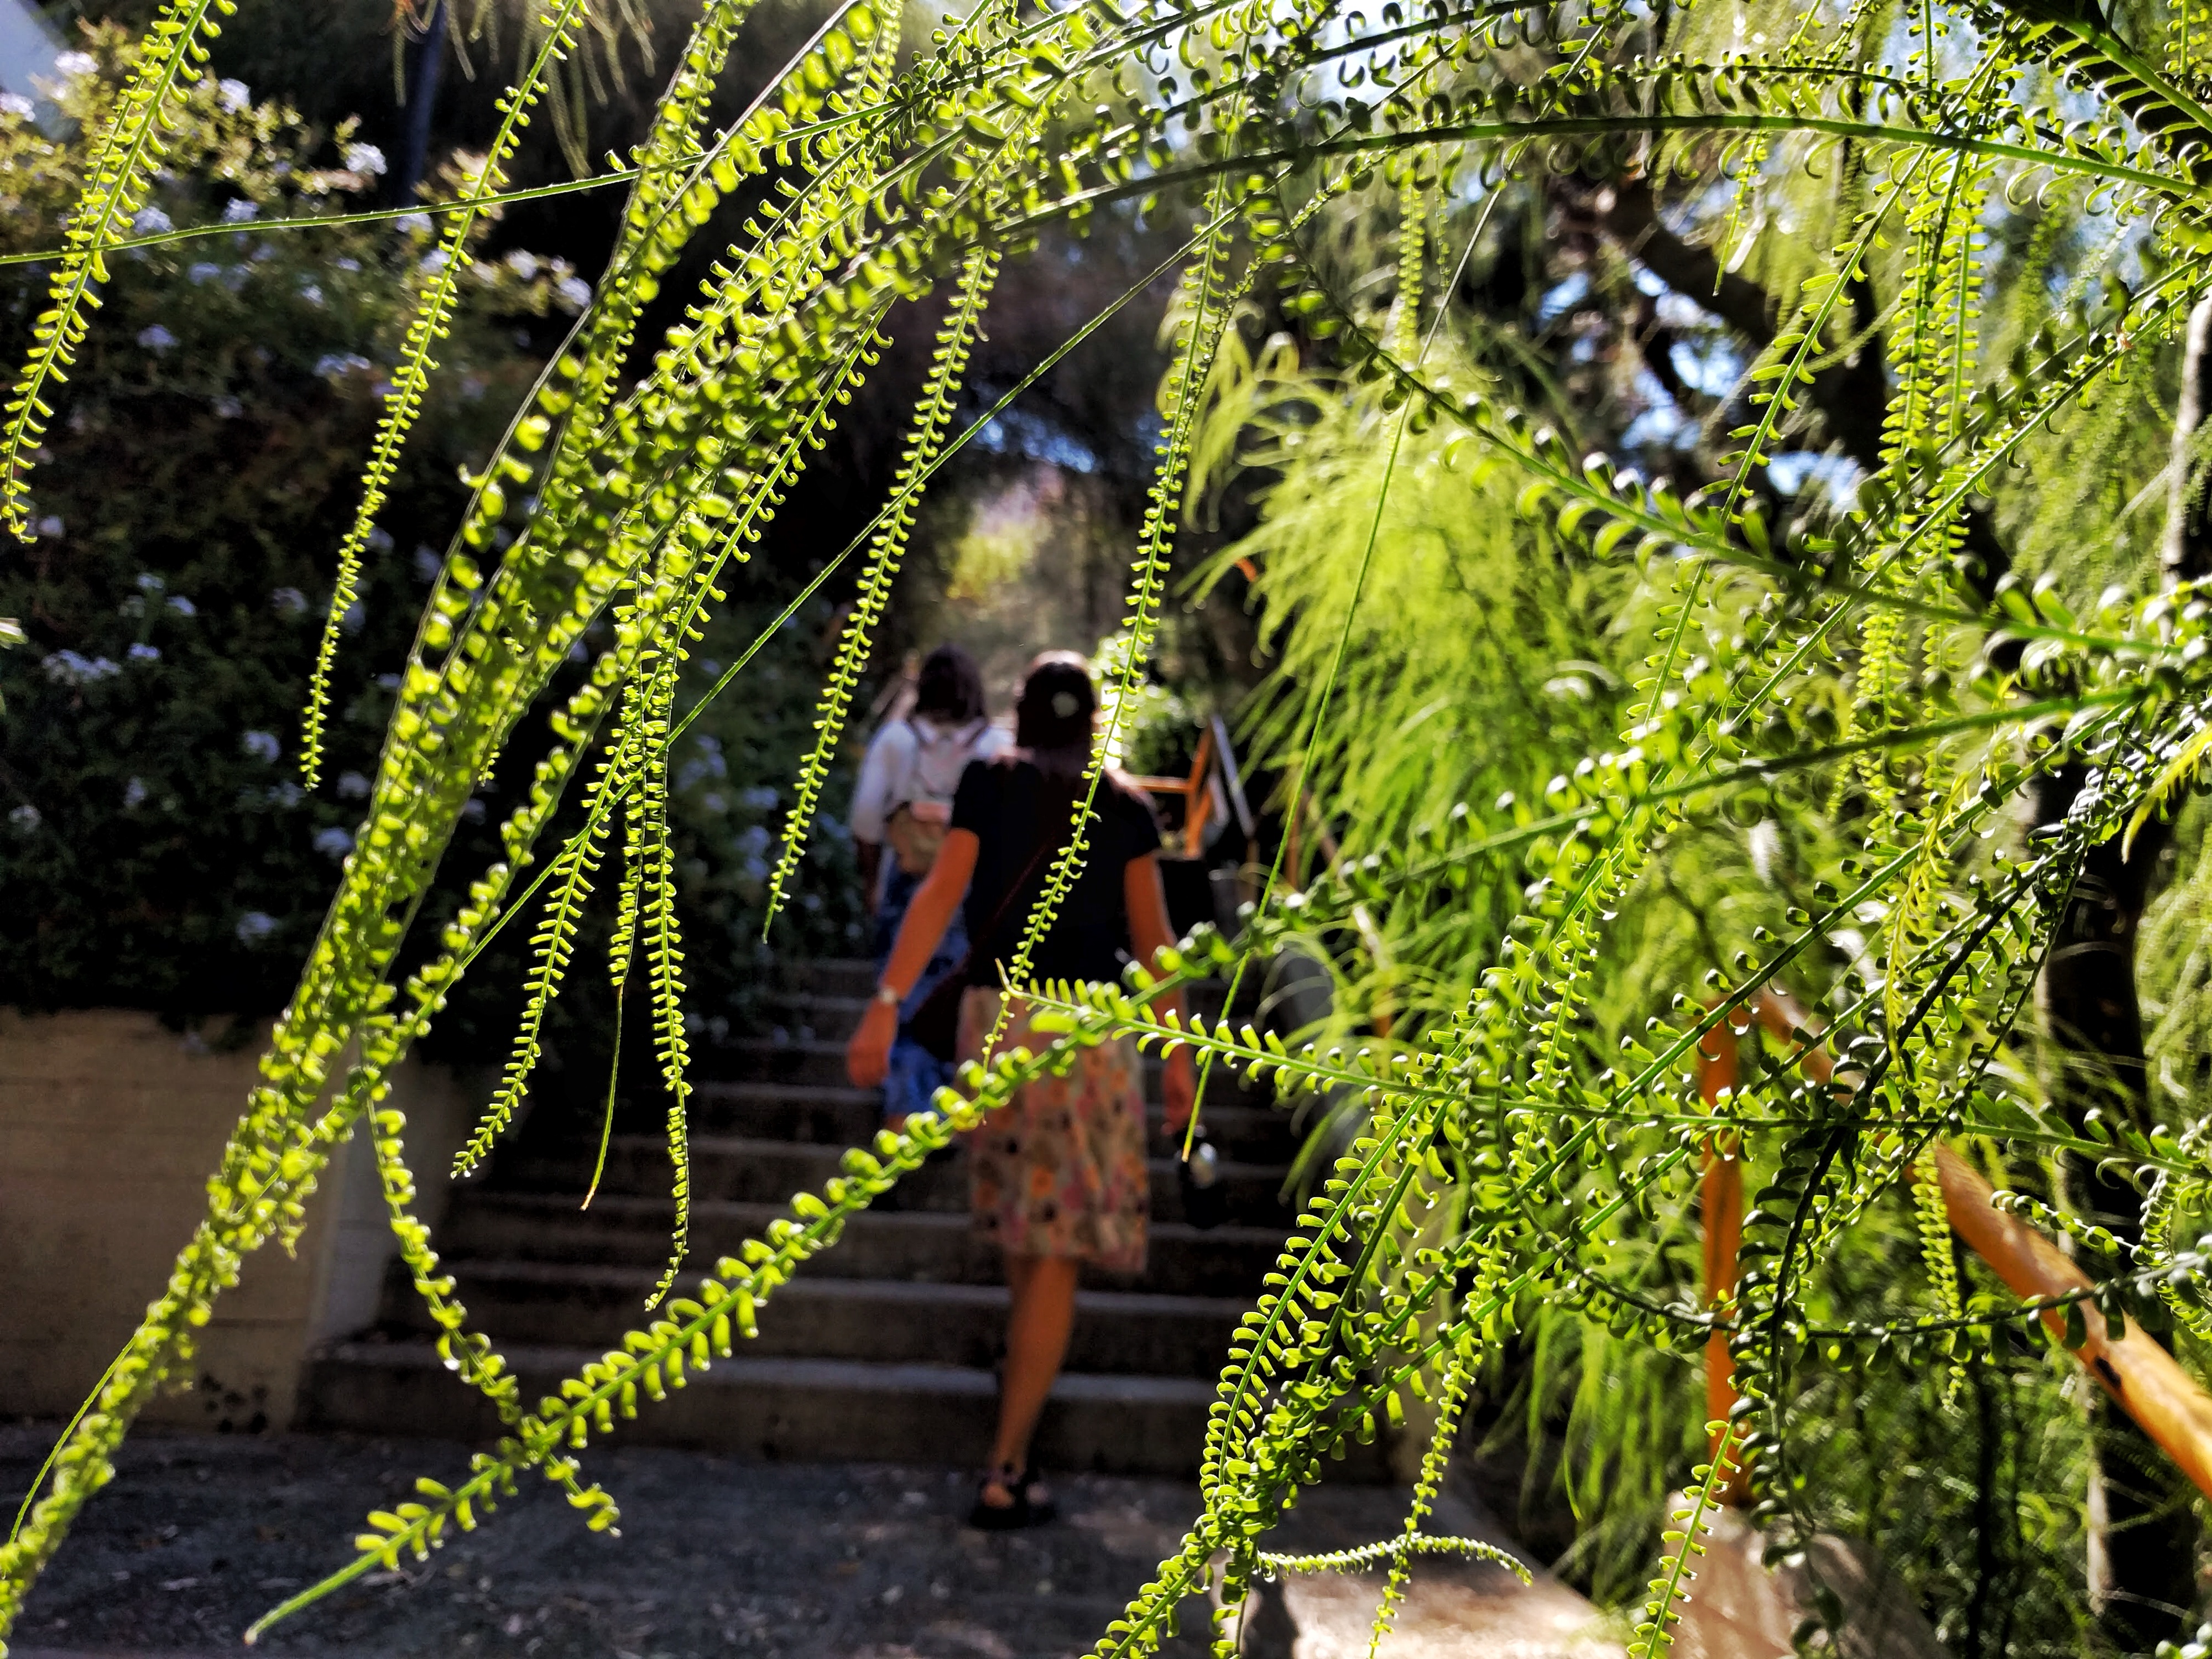
tree, forest, plant, leaf, flower, green, jungle, botany, garden, flora, rainforest, botanical garden, land plant